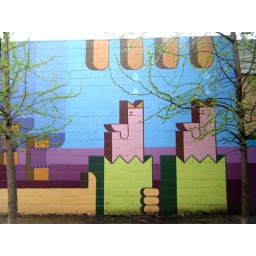
Pink birds in tulips or green paper sacks or I don't even know!